Eiji (manga)

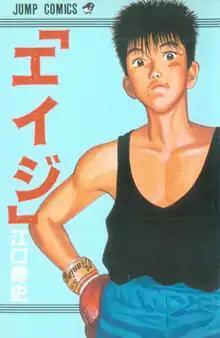
Volume cover

is a Japanese manga series written and illustrated by Hisashi Eguchi. It was serialized in Shueisha's "shōnen" manga magazine "Fresh Jump" from 1984 to 1985.